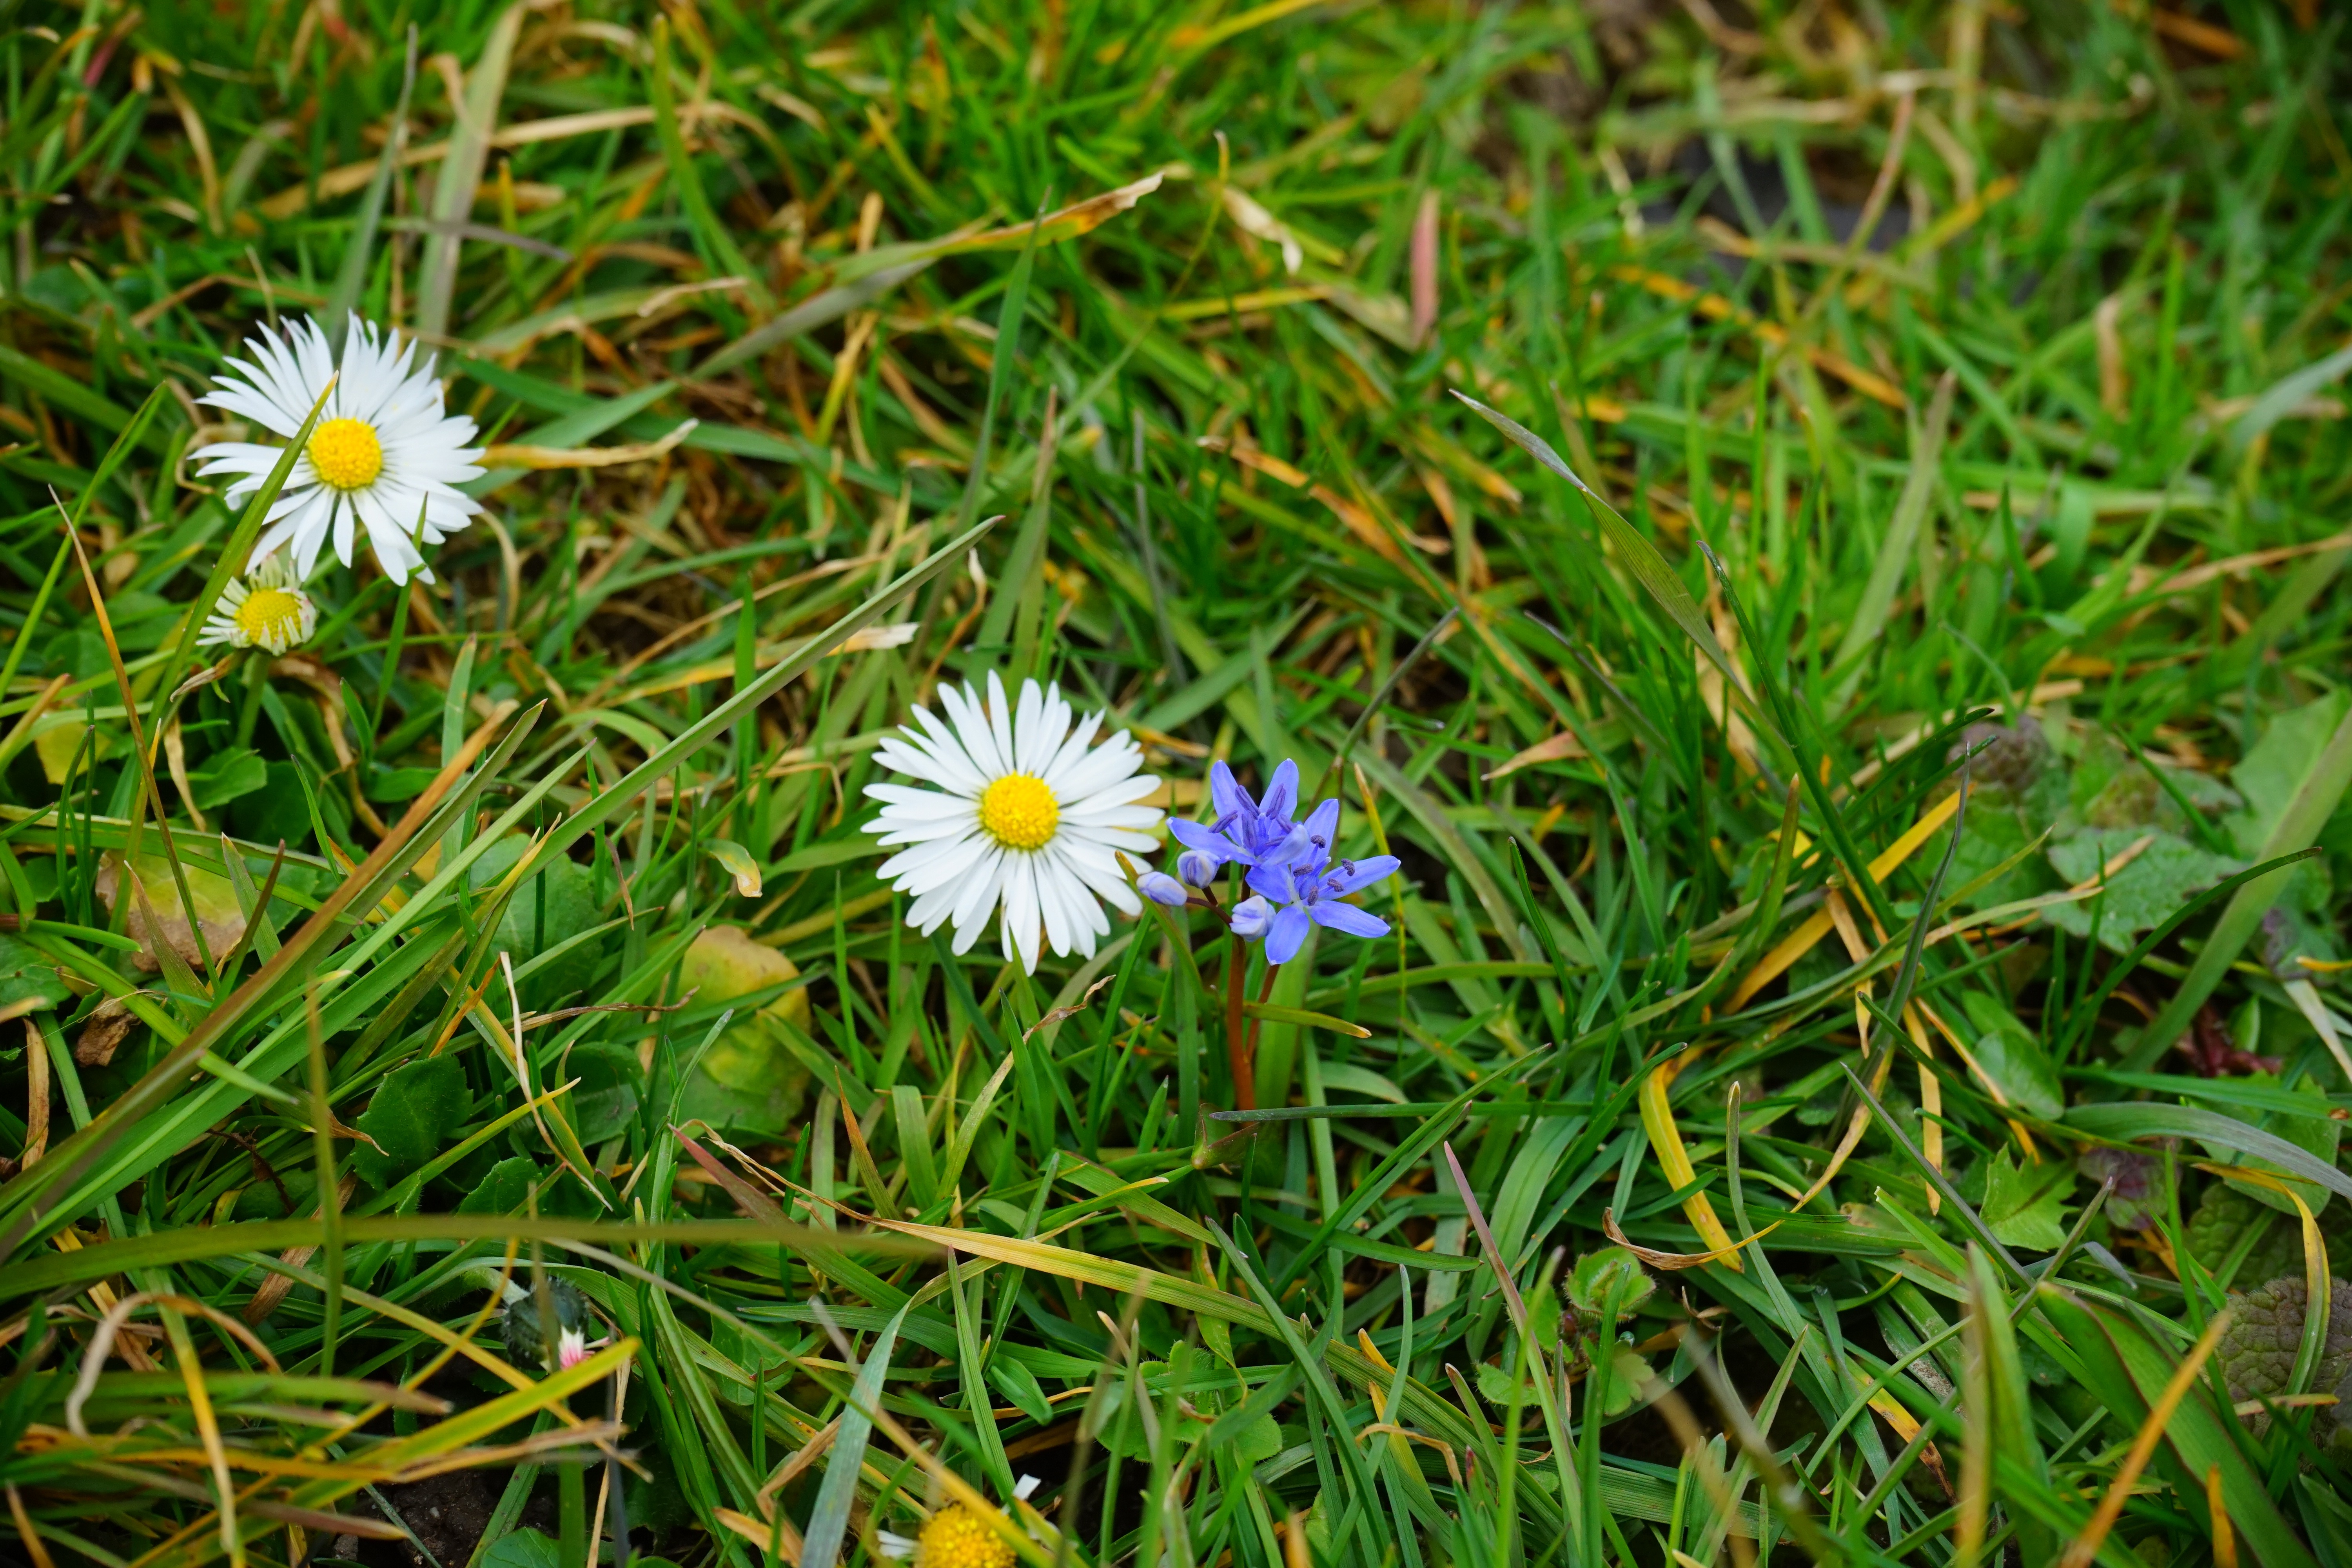
nature, grass, blossom, plant, white, field, lawn, meadow, dandelion, prairie, leaf, flower, bloom, daisy, botany, blue, flora, wildflower, rush, scilla, macro photography, flowering plant, daisy family, asparagaceae, blue star, oxeye daisy, chionodoxa luciliae, asparagus plant, grass family, land plant, chamaemelum nobile, scilla bifolia, scilloideae, zweibl ttriger blue star, two sea onion